Myth of Skanderbeg

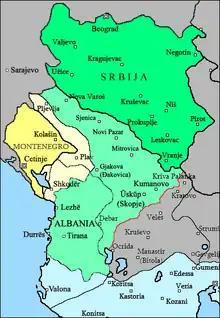
Serbo-Montenegrin-Greek-Ottoman occupation of Albania.

Serbian historians, often contradictorily, used Skanderbeg as a symbol of joint Serbian-Albanian progress (1866). On the other hand, forty years later, in a different political environment. Spiridon Gopčević, a proponent of Serbian expansionism in the Ottoman Balkans, claimed that northern Albanians are actually Serbs and Skanderbeg's main motivation was his feelings of Serb national injury.